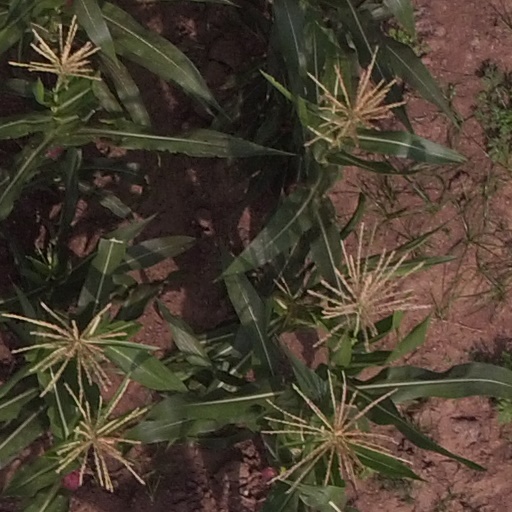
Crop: maize; corn